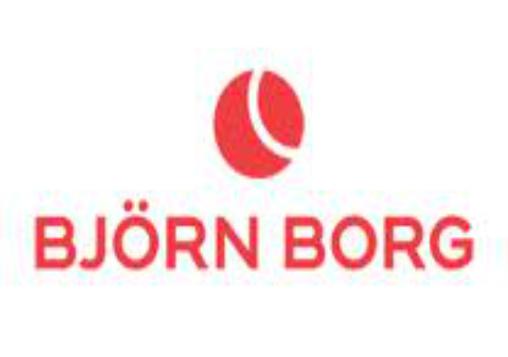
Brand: Bjorn Borg
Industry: Clothes